Gerakan Pramuka Indonesia

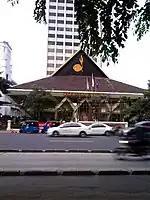
Headquarters of the National Quarter ("Kwartir Nasional") of Pramuka Movement, in Jakarta

The Pramuka Movement incorporates both boys and girls. It is an educational movement through Scouting activities, the education being directed toward a new, just, peaceful and prosperous Indonesian community based on the national ideology. Activities of the boys and girls are conducted separately from one another. They have joint activities whenever possible and necessary. Management of the Scout Movement is carried out by the National Quarter ("Kwartir Nasional" or "Kwarnas").